Greatcoat

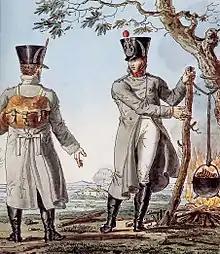
The greatcoat: Rear and front perspectives of the uniform greatcoat for an officer of the Light Infantry of the Grande Armée commanded by Napoléon.

A greatcoat (also watchcoat) is a large, woollen overcoat designed for warmth and protection against wind and weather, and features a collar that can be turned up and cuffs that can be turned down to protect the face and the hands, while the short rain-cape at the shoulders protects from the wind and repels rain. In the 19th century, such a coat was part of a soldier's military uniform, to be worn while on watch (guard duty), hence the term "watchcoat".